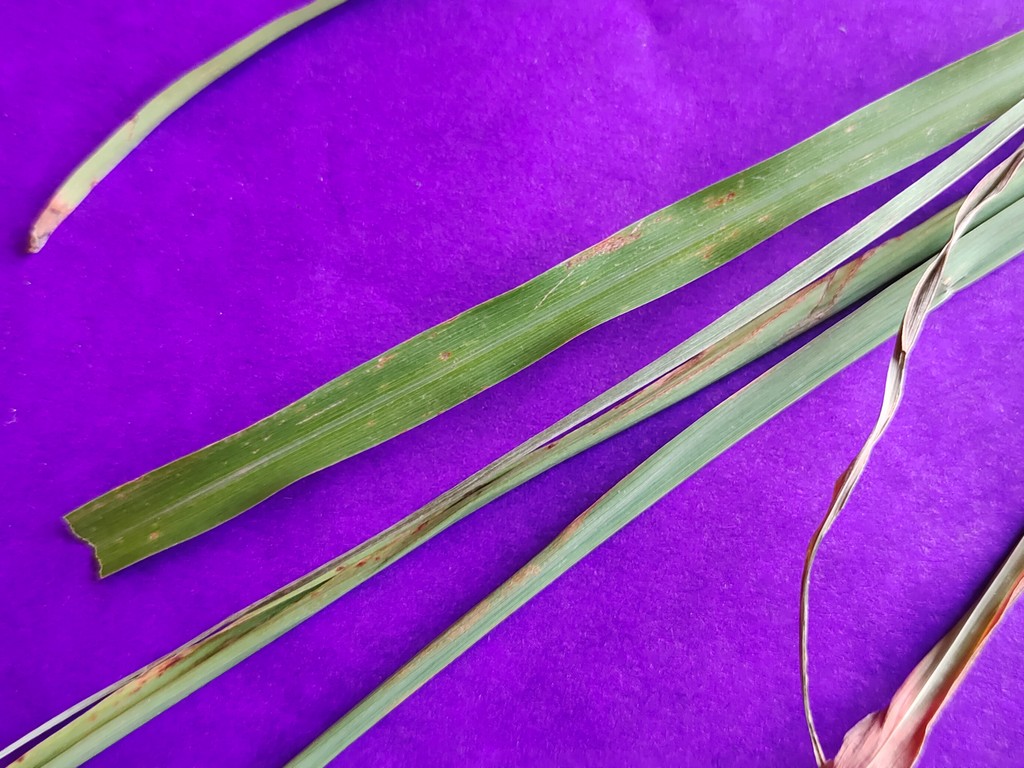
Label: Unhealthy